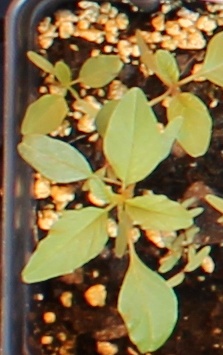
Label: Palmer Amaranth